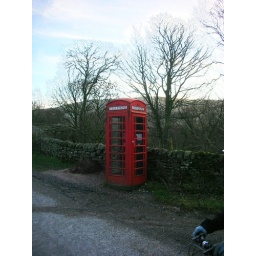
stopped to read the map near the end of a bike ride &amp;amp; there is a red telephone box.